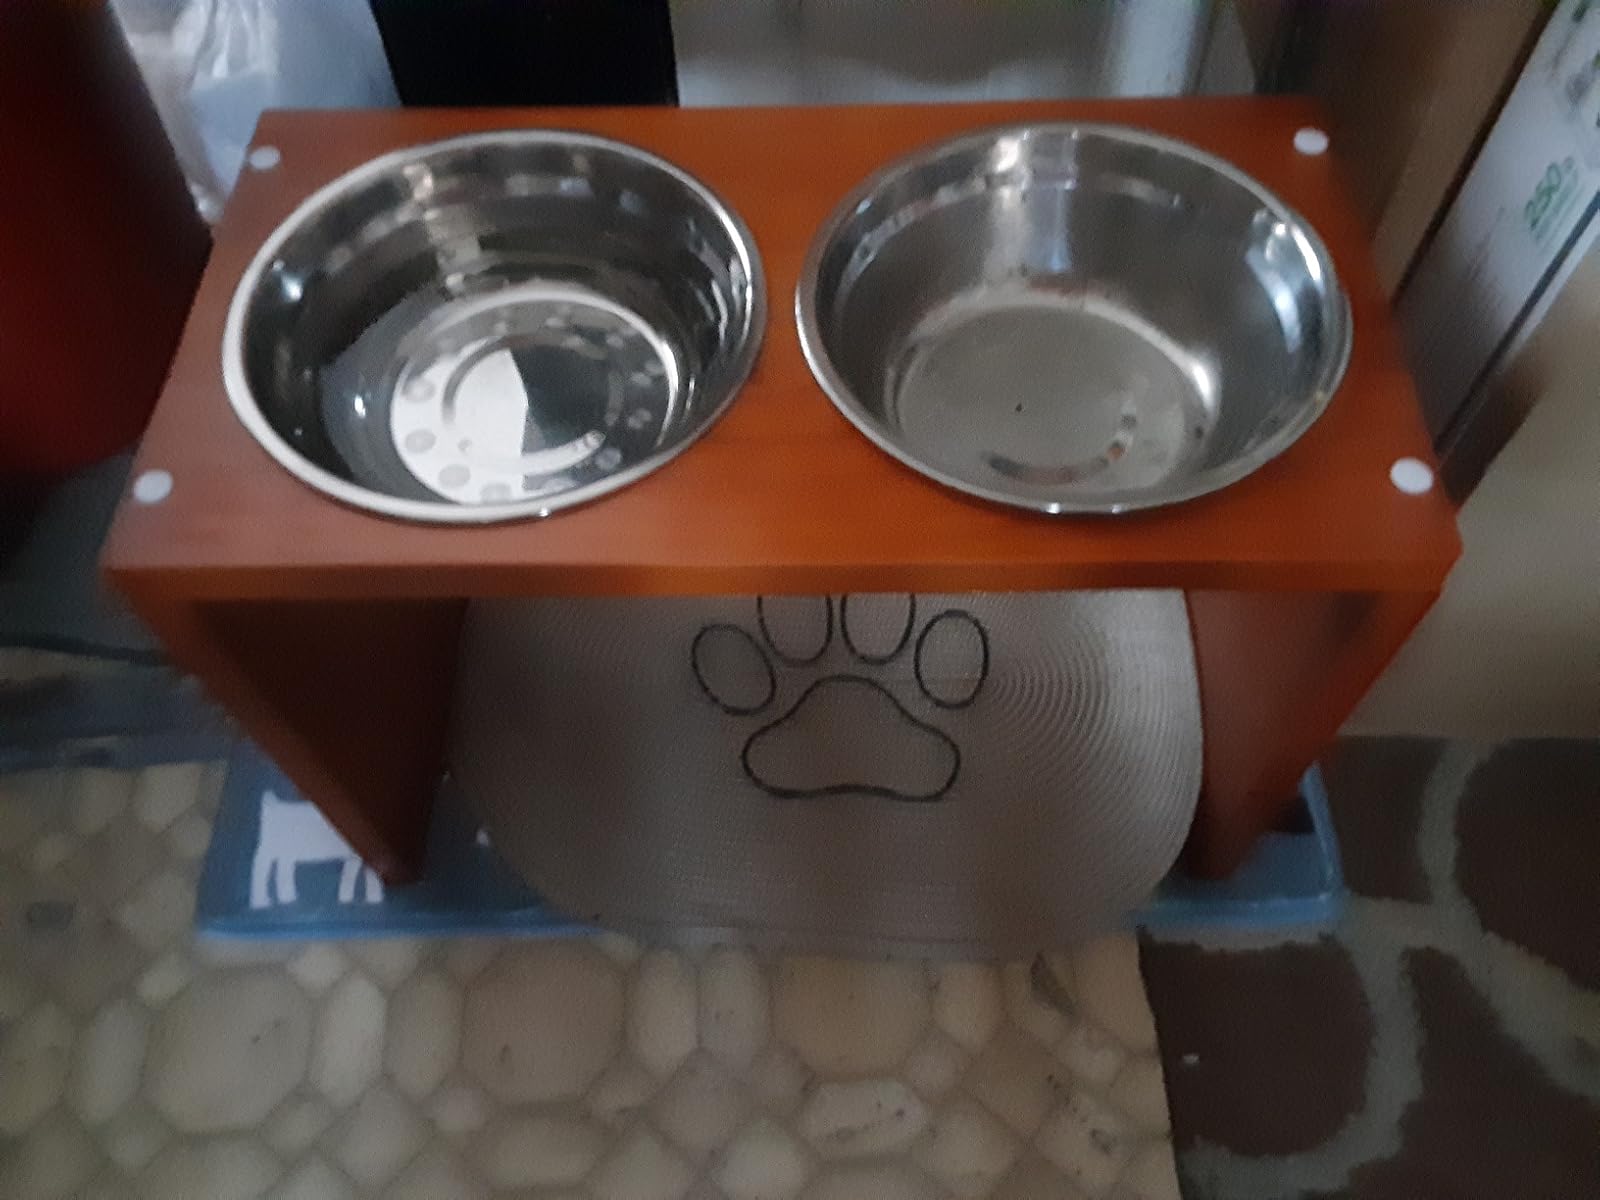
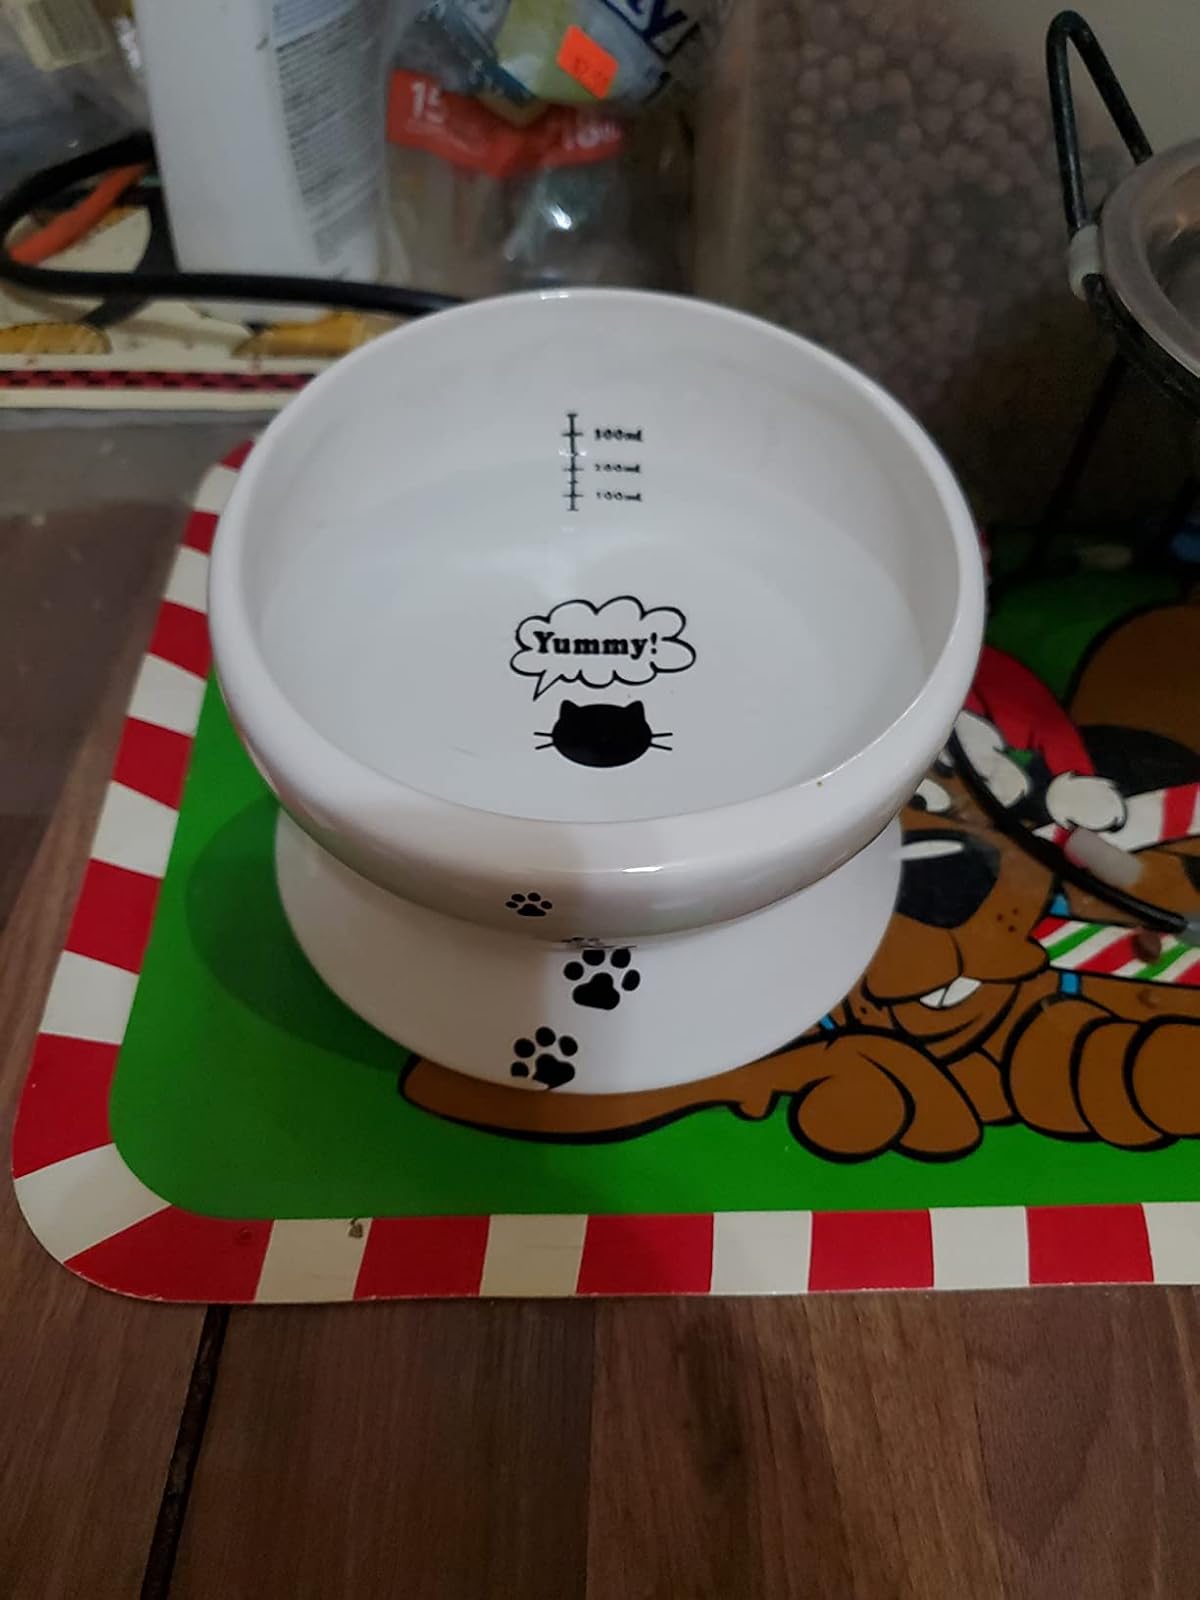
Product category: items_bowl
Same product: no